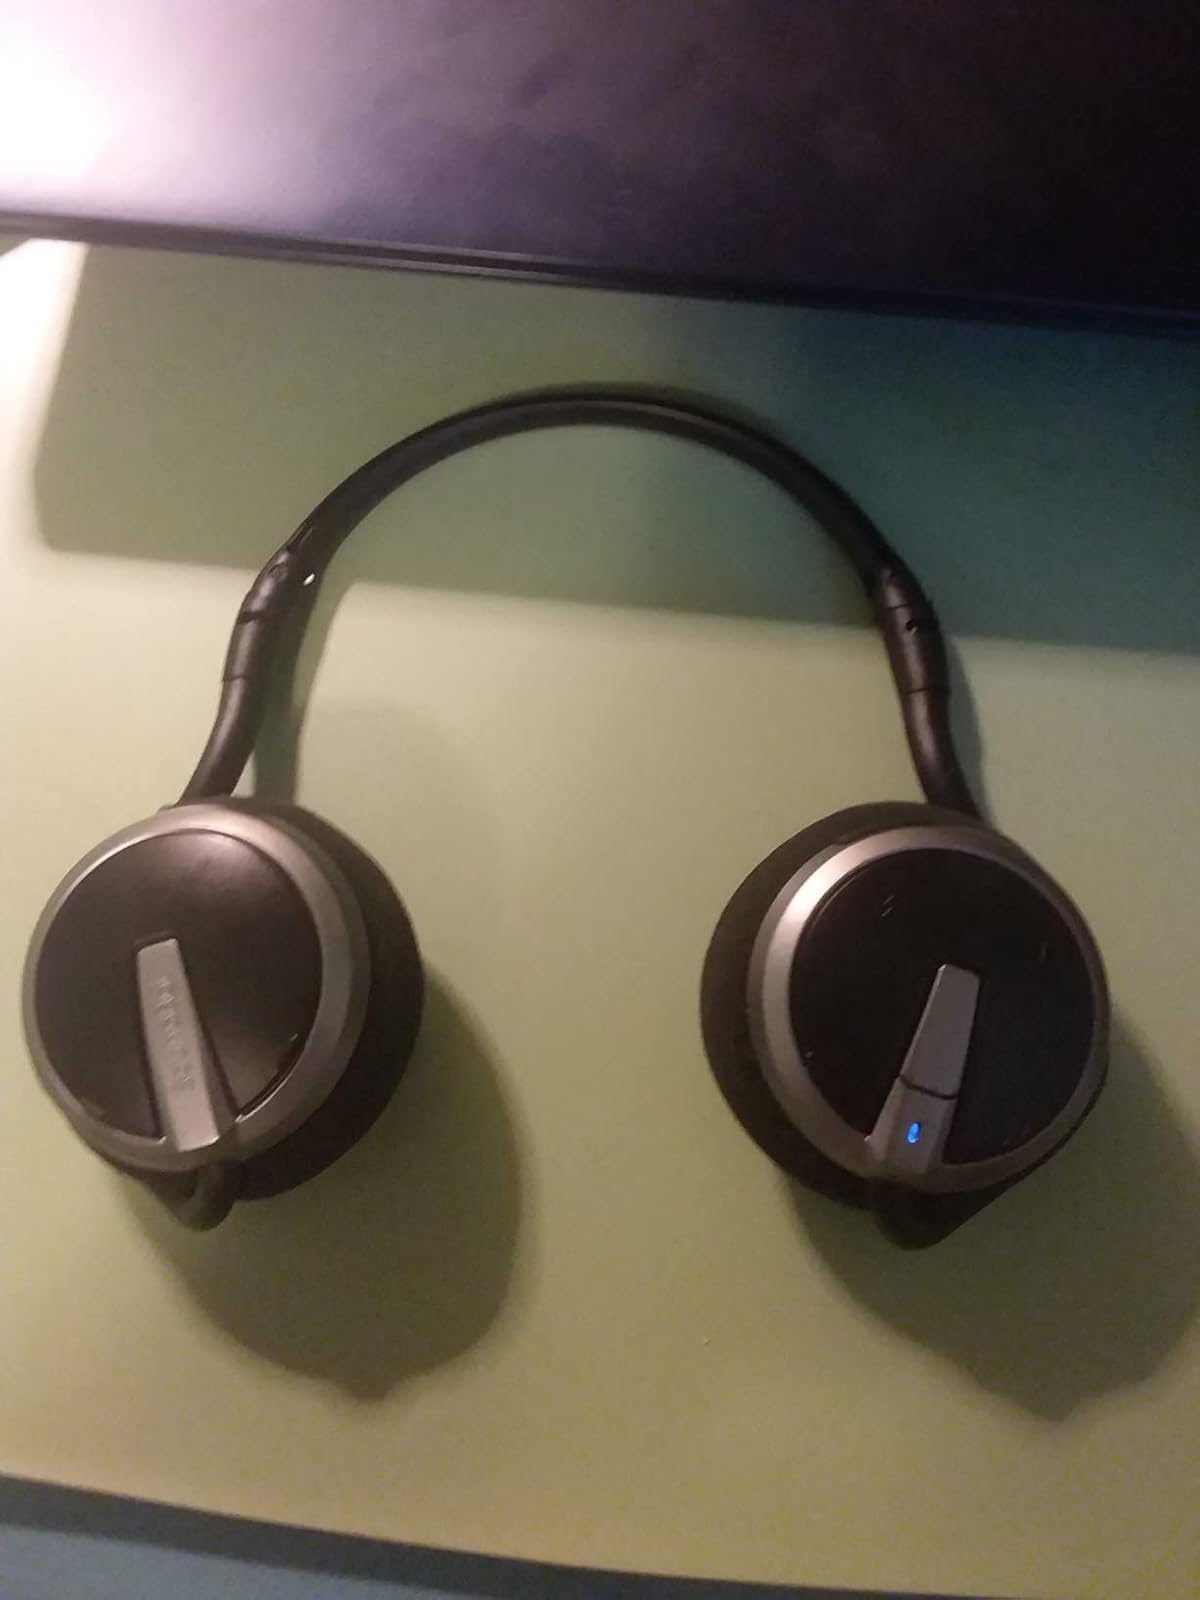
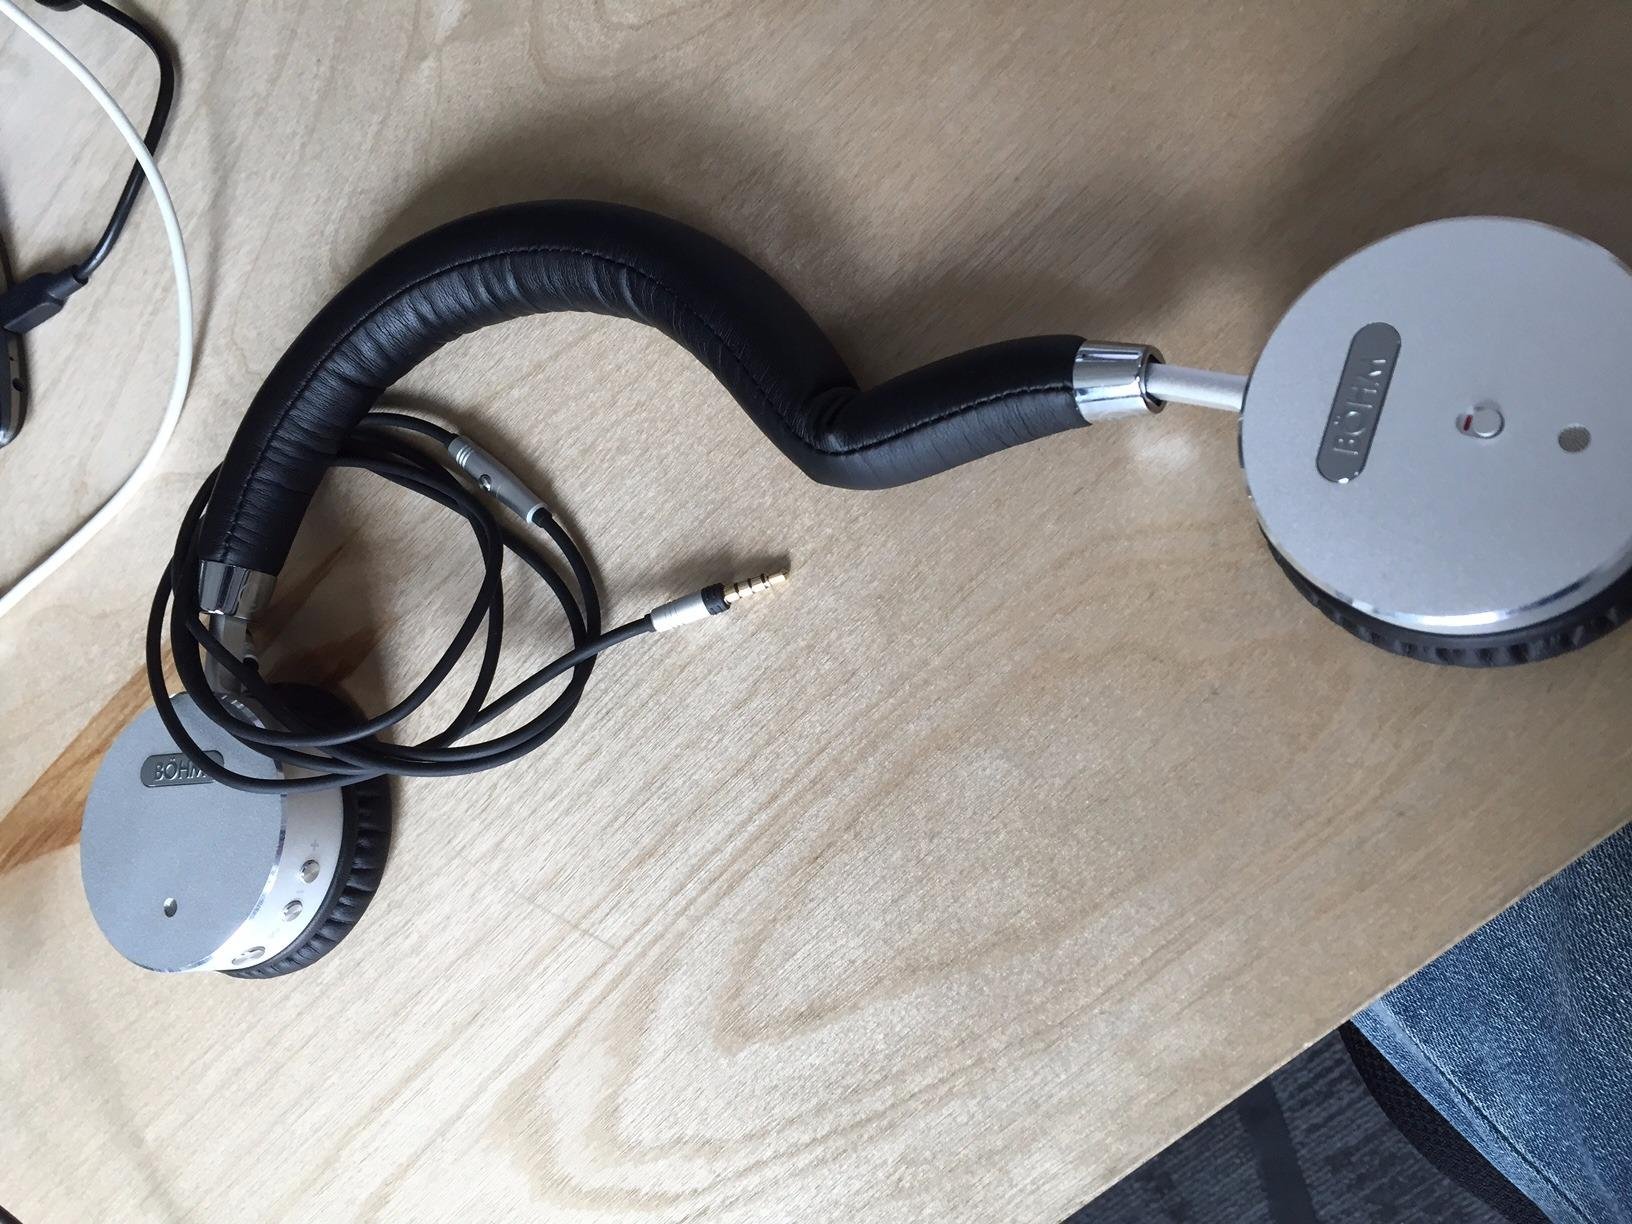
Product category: headphones
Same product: no